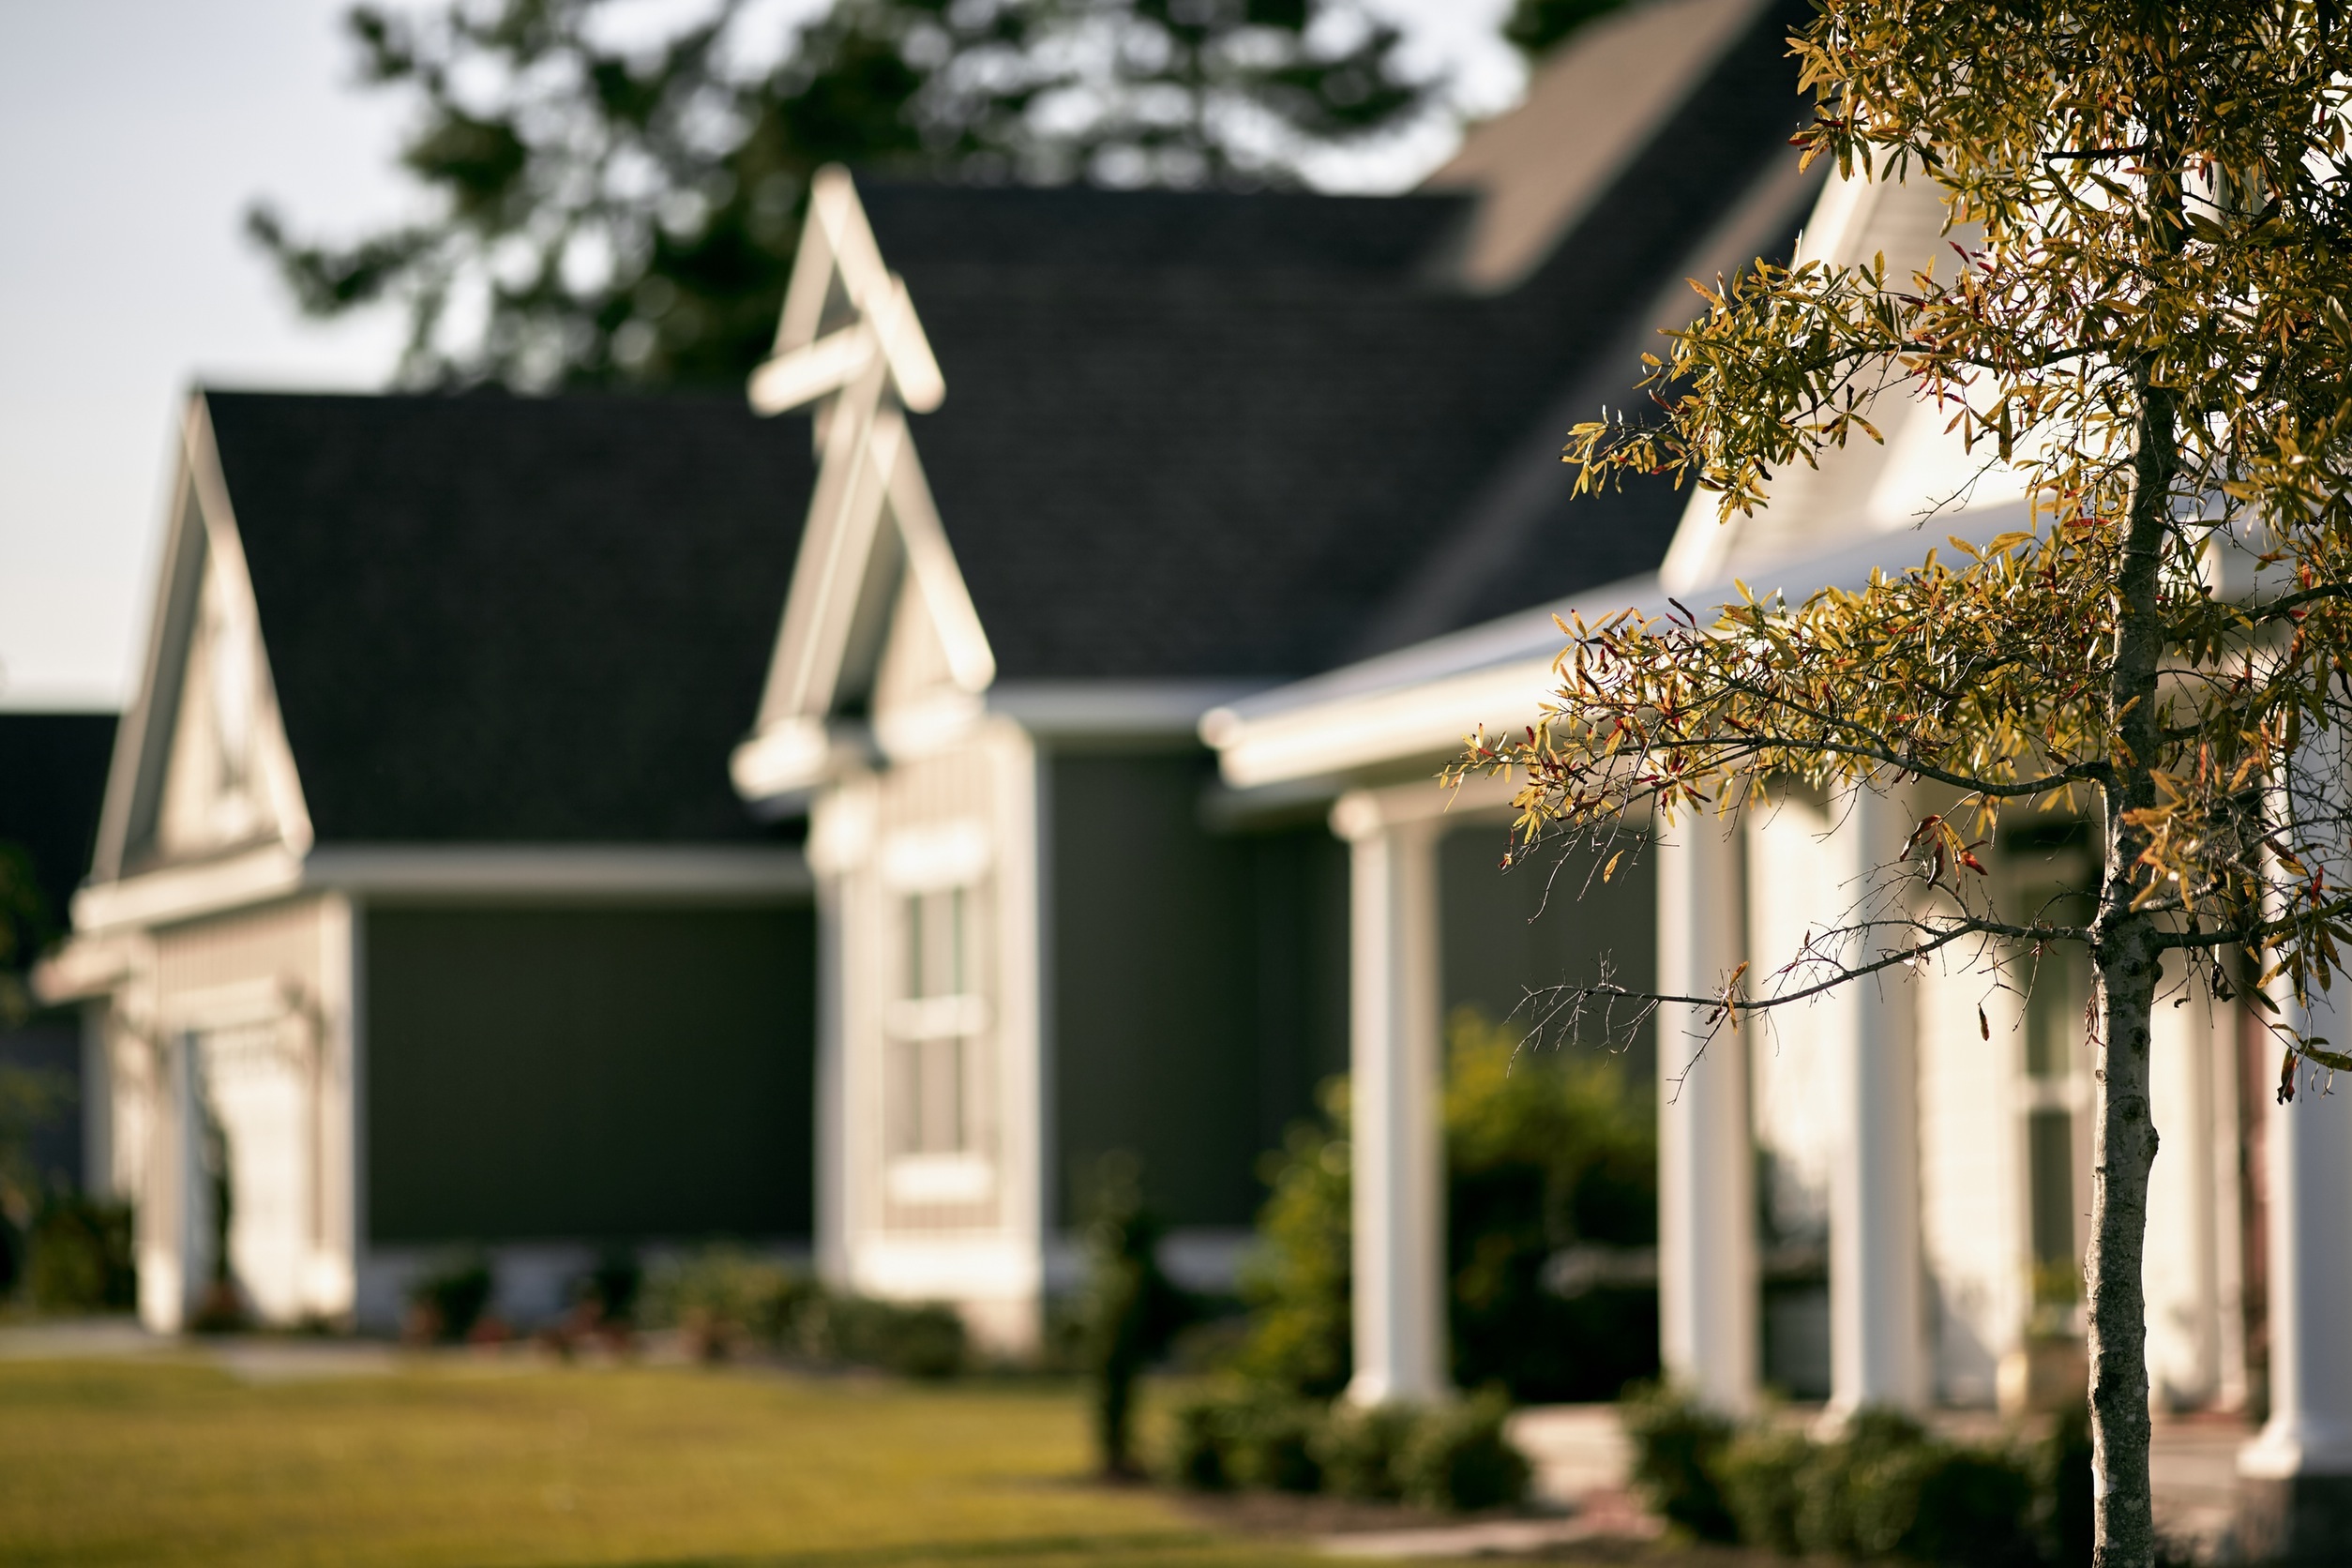
mansion, house, flower, home, neighborhood, spring, lighting, wedding, ceremony, houses, suburbs, estate, neighbourhood